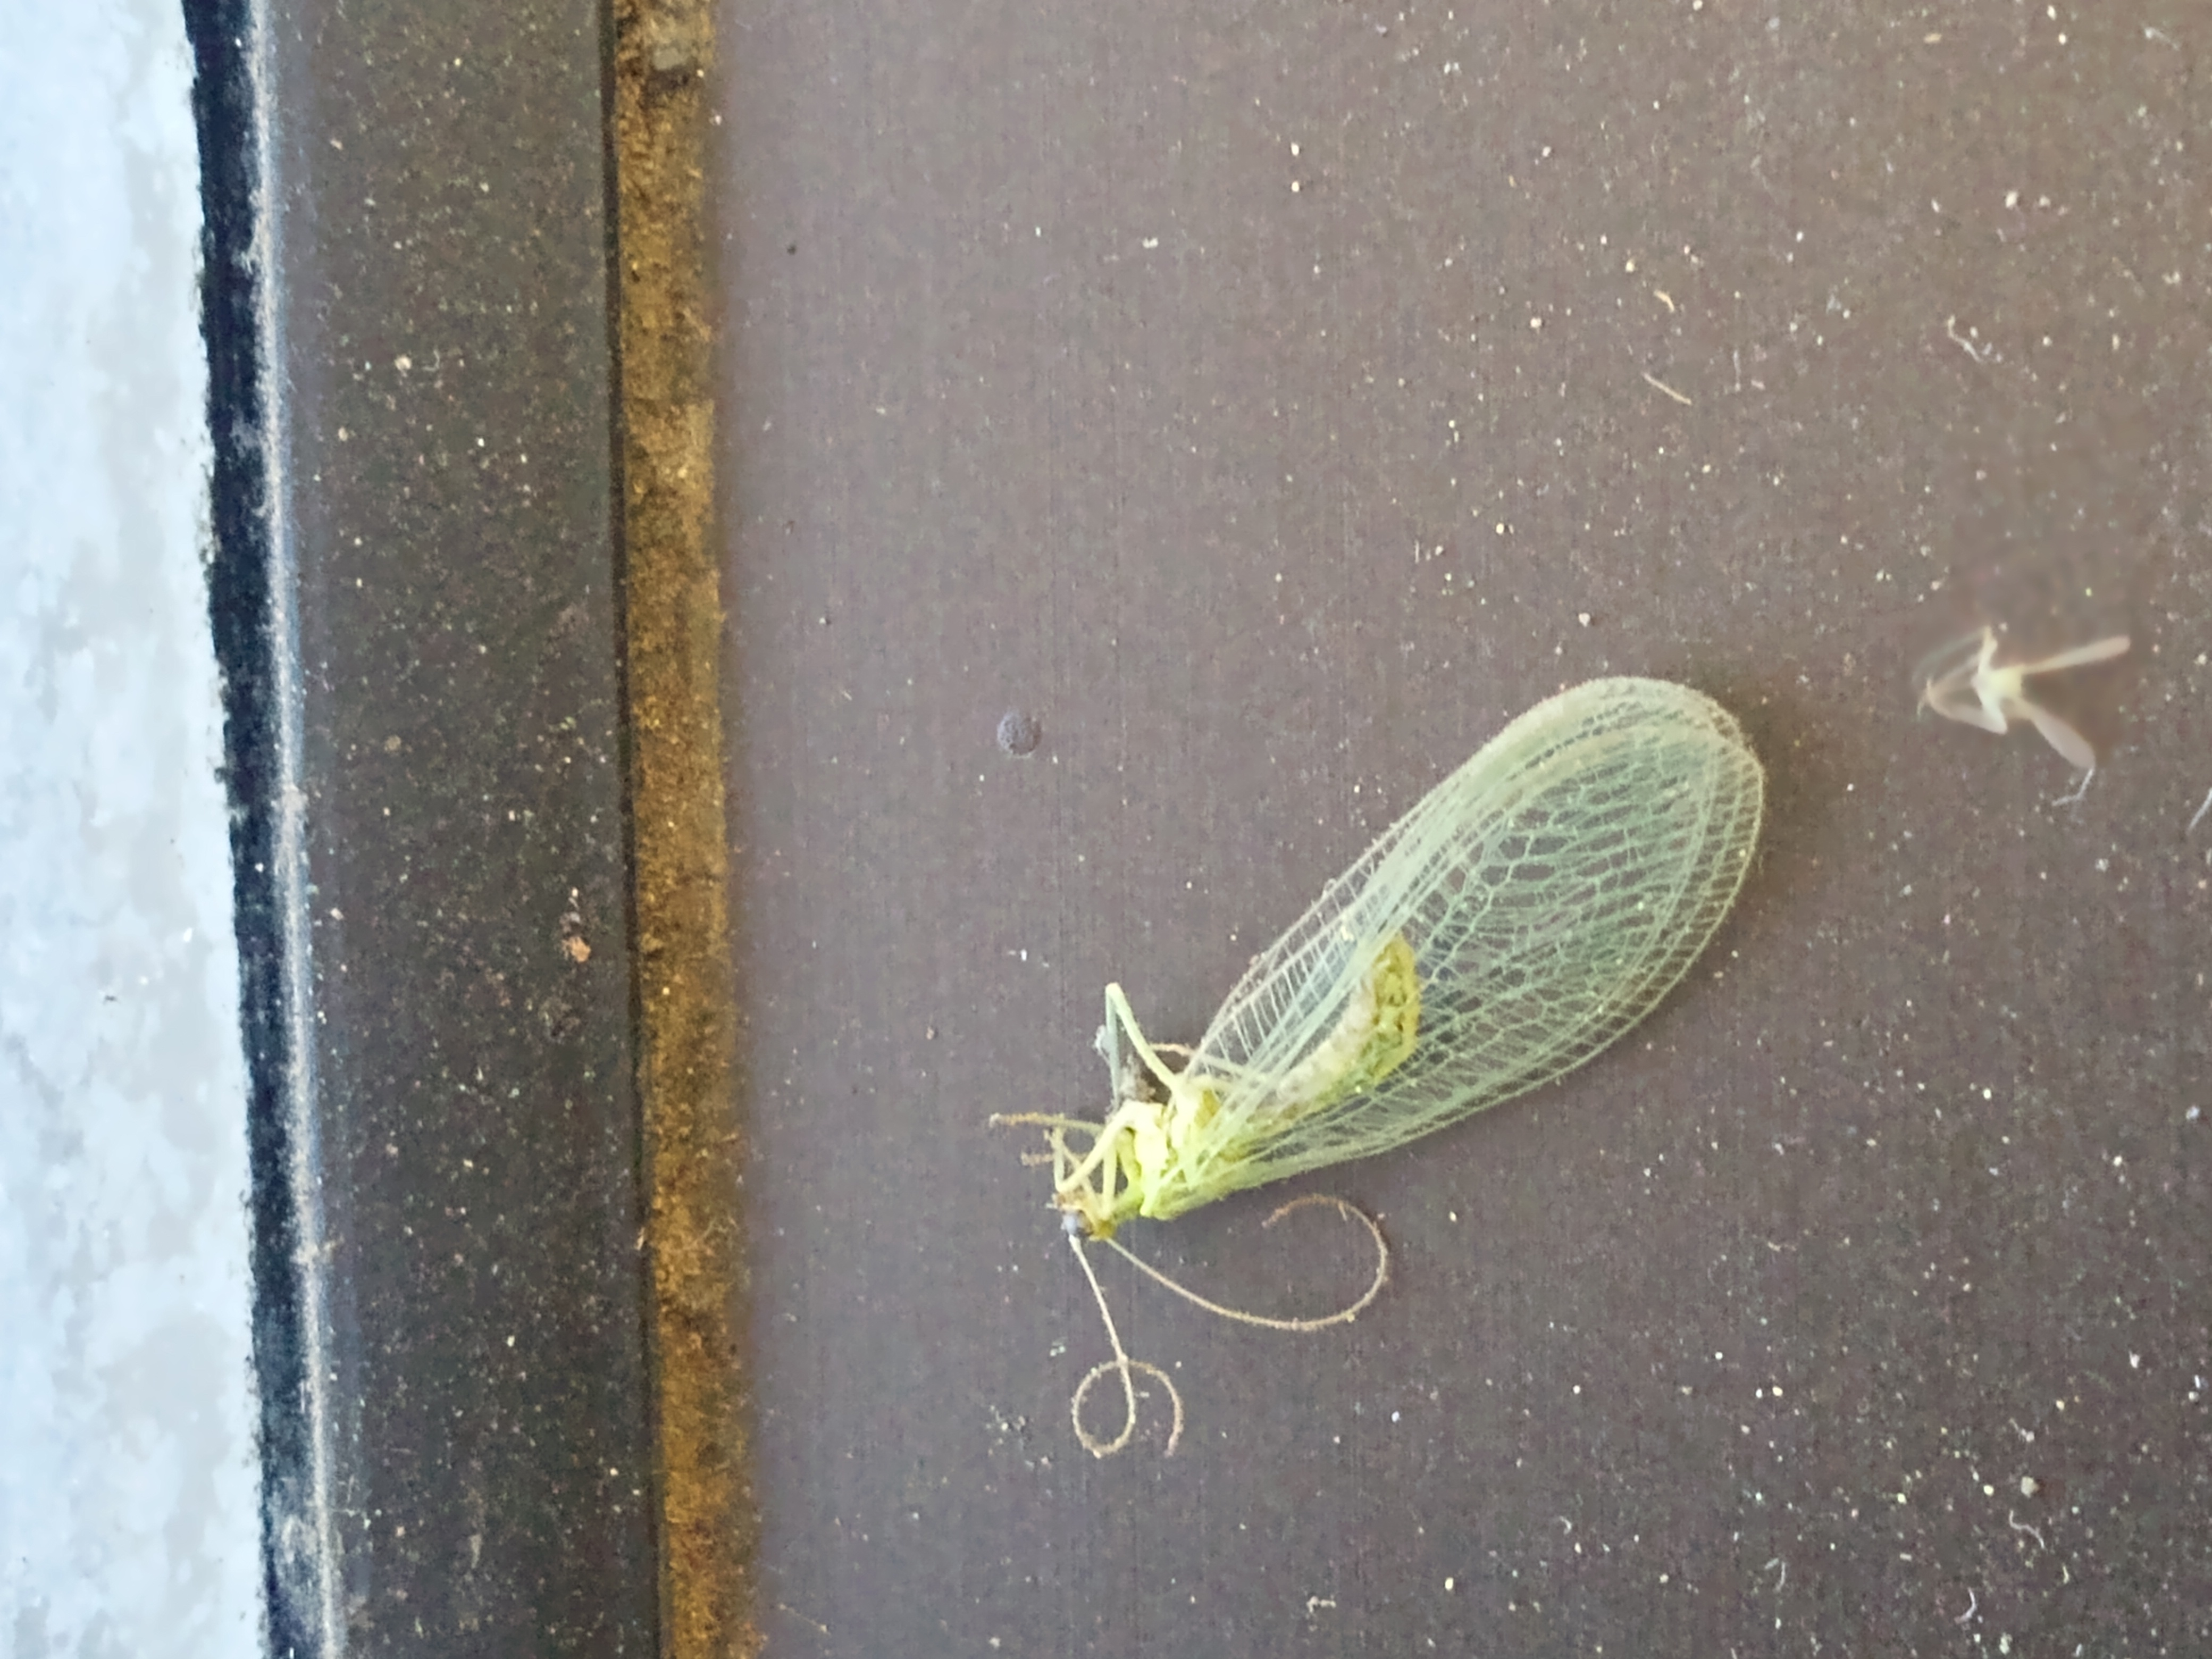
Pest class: predators